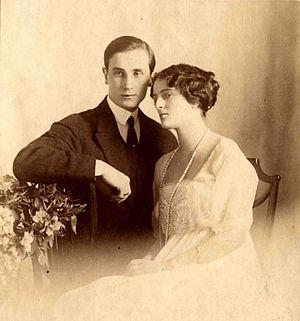
Félix Felixovitch Ioussoupov ou Félix Youssoupoff ou Youssoupov, prince Ioussoupov et comte Soumarokov-Elston, né le 11 mars 1887 à Saint-Pétersbourg et mort le 27 septembre 1967 à Paris, est un prince russe, avec qualification d’altesse sérénissime.
Irina Alexandrovna de Russie, princesse de Russie, est née le 15 juillet 1895 à Peterhof et morte le 26 février 1970 à Paris.